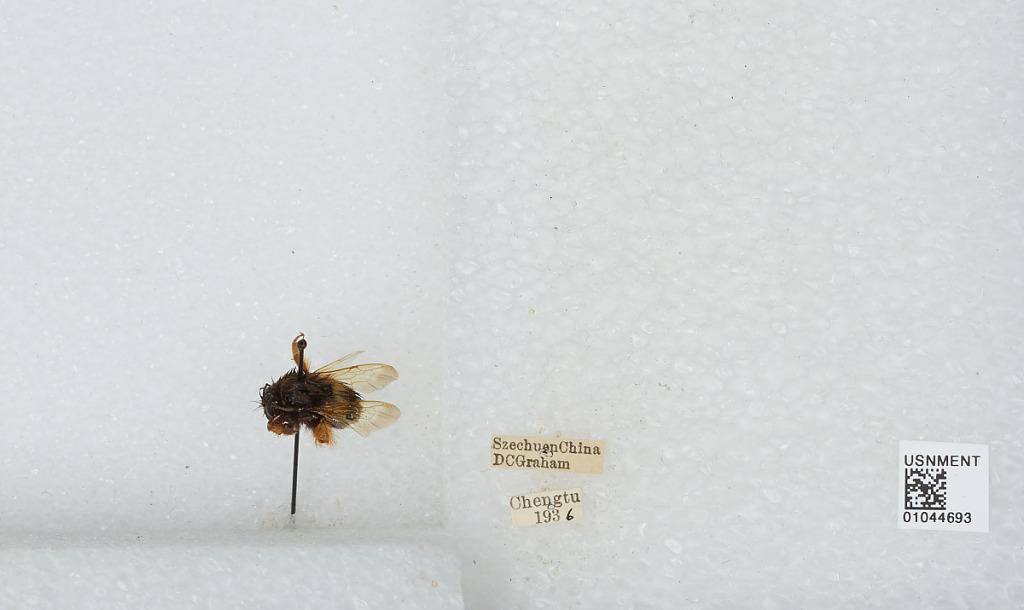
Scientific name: Bombus sp.
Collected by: D. Graham
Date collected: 1936--
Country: China
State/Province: Sichuan
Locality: Chengdu
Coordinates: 30.6586, 104.065